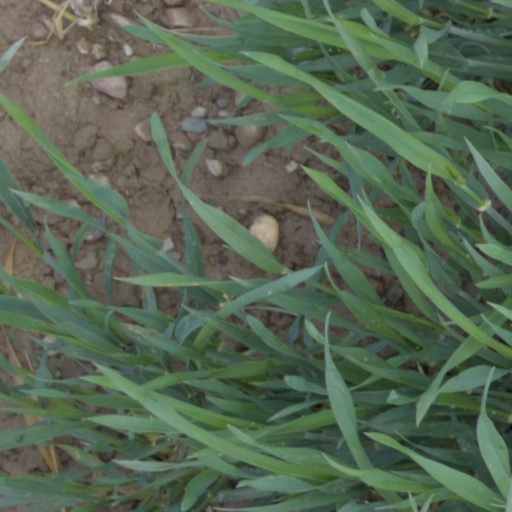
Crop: wheat